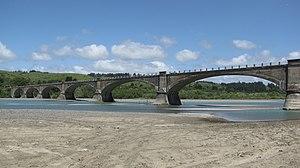
Ceci est la liste des lieux historiques inscrits sur le registre national dans le comté de Humboldt en Californie.